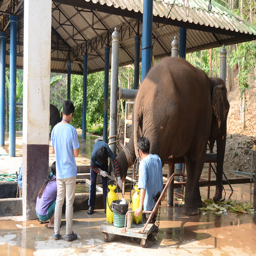
An elephant being washed and cleaned by people.
An elephant's foot is being cleaned and disinfected.
A group of people seems to be bathing an elephant.
People are standing around and looking at an elephant's foot.
Three people watch as someone washes an elephant's foot next to a pavilion.